University of Texas at Austin

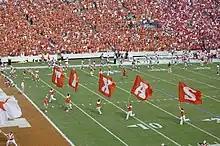
Texas Longhorns football playing against Oklahoma in the 2007 Red River Rivalry

The University of Texas System is entitled to at least 30% of the distributions from the Permanent University Fund (PUF), with over $33 billion in assets as of year-end 2021. The University of Texas System gets two-thirds of the "Available University Fund" (the name of the annual distribution of PUF's income), and the Texas A&M University System gets the other third. A regental policy requires "at least" 45 percent of UT System's share of this money go to the University of Texas at Austin for "program enrichment". By taking two-thirds and multiplying it by 45 percent, UT gets 30 percent, which is the "minimum" amount of AUF income that can be distributed to the school under current policies. The Regents, however, can decide to allocate additional amounts to the university. Also, the majority of the University of Texas system share of the AUF is used for its debt service bonds, some of which were issued for the benefit of the Austin campus. The Regents can change the 45 percent minimum of the University of Texas System share that goes to the Austin campus at any time, although doing so might be difficult politically.